Lockheed EC-121 Warning Star

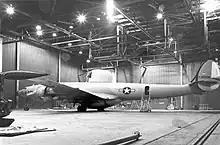
552nd AEWCW EC-121D at McClellan AFB

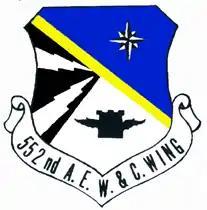

WV-2s, redesignated EC-121s in 1962, served from 1954 to 1965 in two "barrier" forces, one off each coast of the North American continent. The barrier forces consisted of five surface picket stations each manned by radar destroyer escorts and an air wing of WV-2s/EC-121s that patrolled the picket lines at 1,000–4,000 m (3,000–12,000 ft) altitude in 6- to 20-hour missions. Their objective was to extend early warning coverage against surprise Soviet bomber and missile attacks as an extension of the DEW Line.